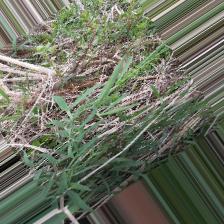
Label: Normal